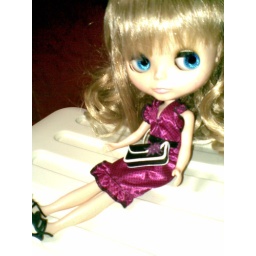
Ayumie in stylish Barbie's Fashion Fever dress, My Scene's clutch bag &amp;amp; Barbie's black strappy heels...